William Rae (firefighter)

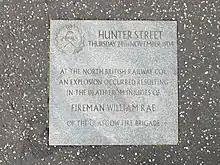
Memorial plaque, Hunter Street, Glasgow

William Rae (1869 – 27 November 1904) was a Scottish firefighter who served in the Glasgow Fire Brigade.